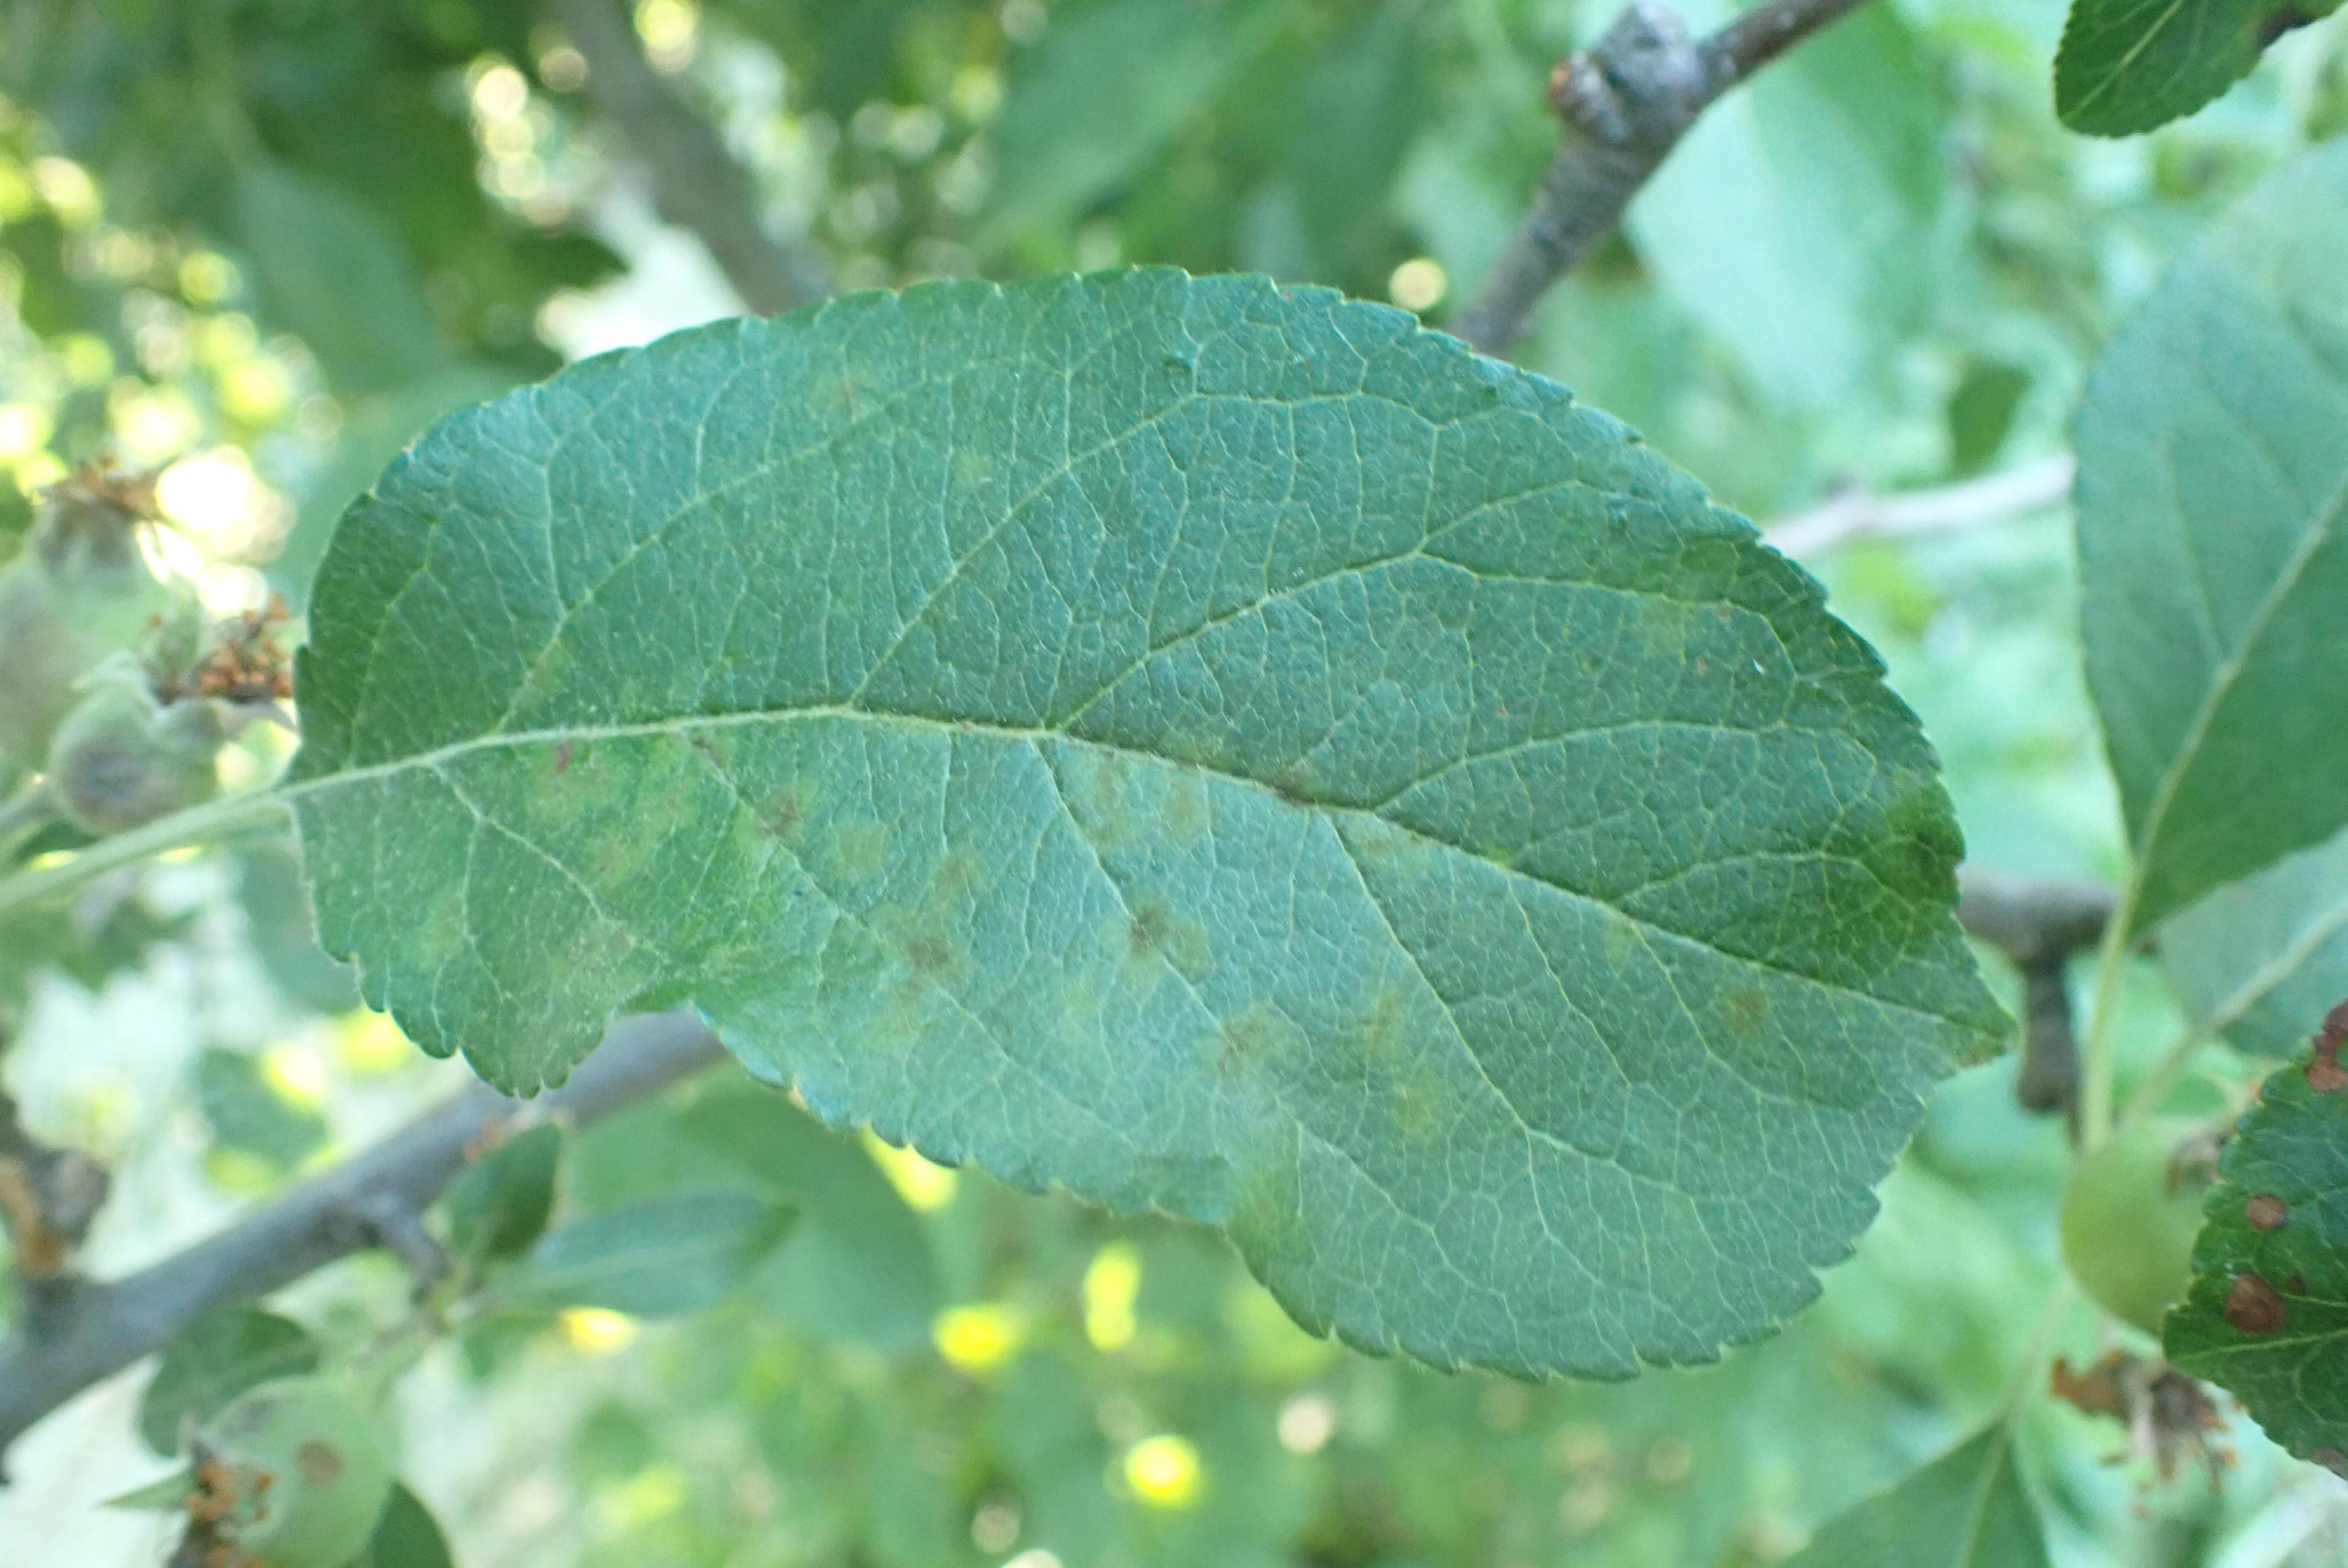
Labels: scab